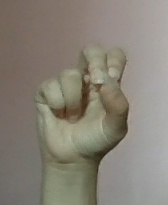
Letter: gaaf